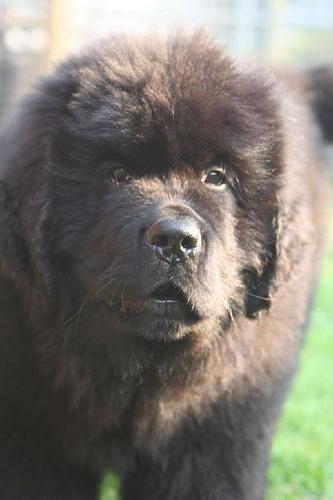
Newfoundland